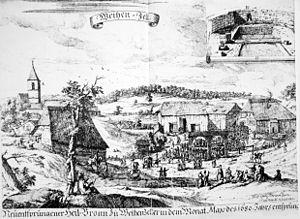
Weihenzell est une commune de Bavière, située dans l'arrondissement d'Ansbach et le district de Moyenne-Franconie.